Answer in natural language. How many DiningTables are visible in the scene? Choose between the following options: 5, 2, 4, 1 or 3
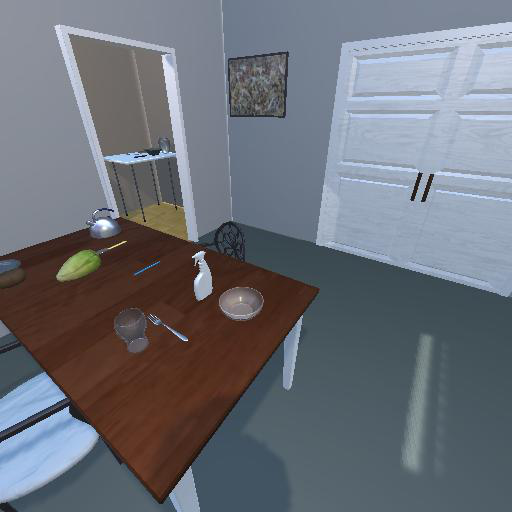
<answer>2</answer>